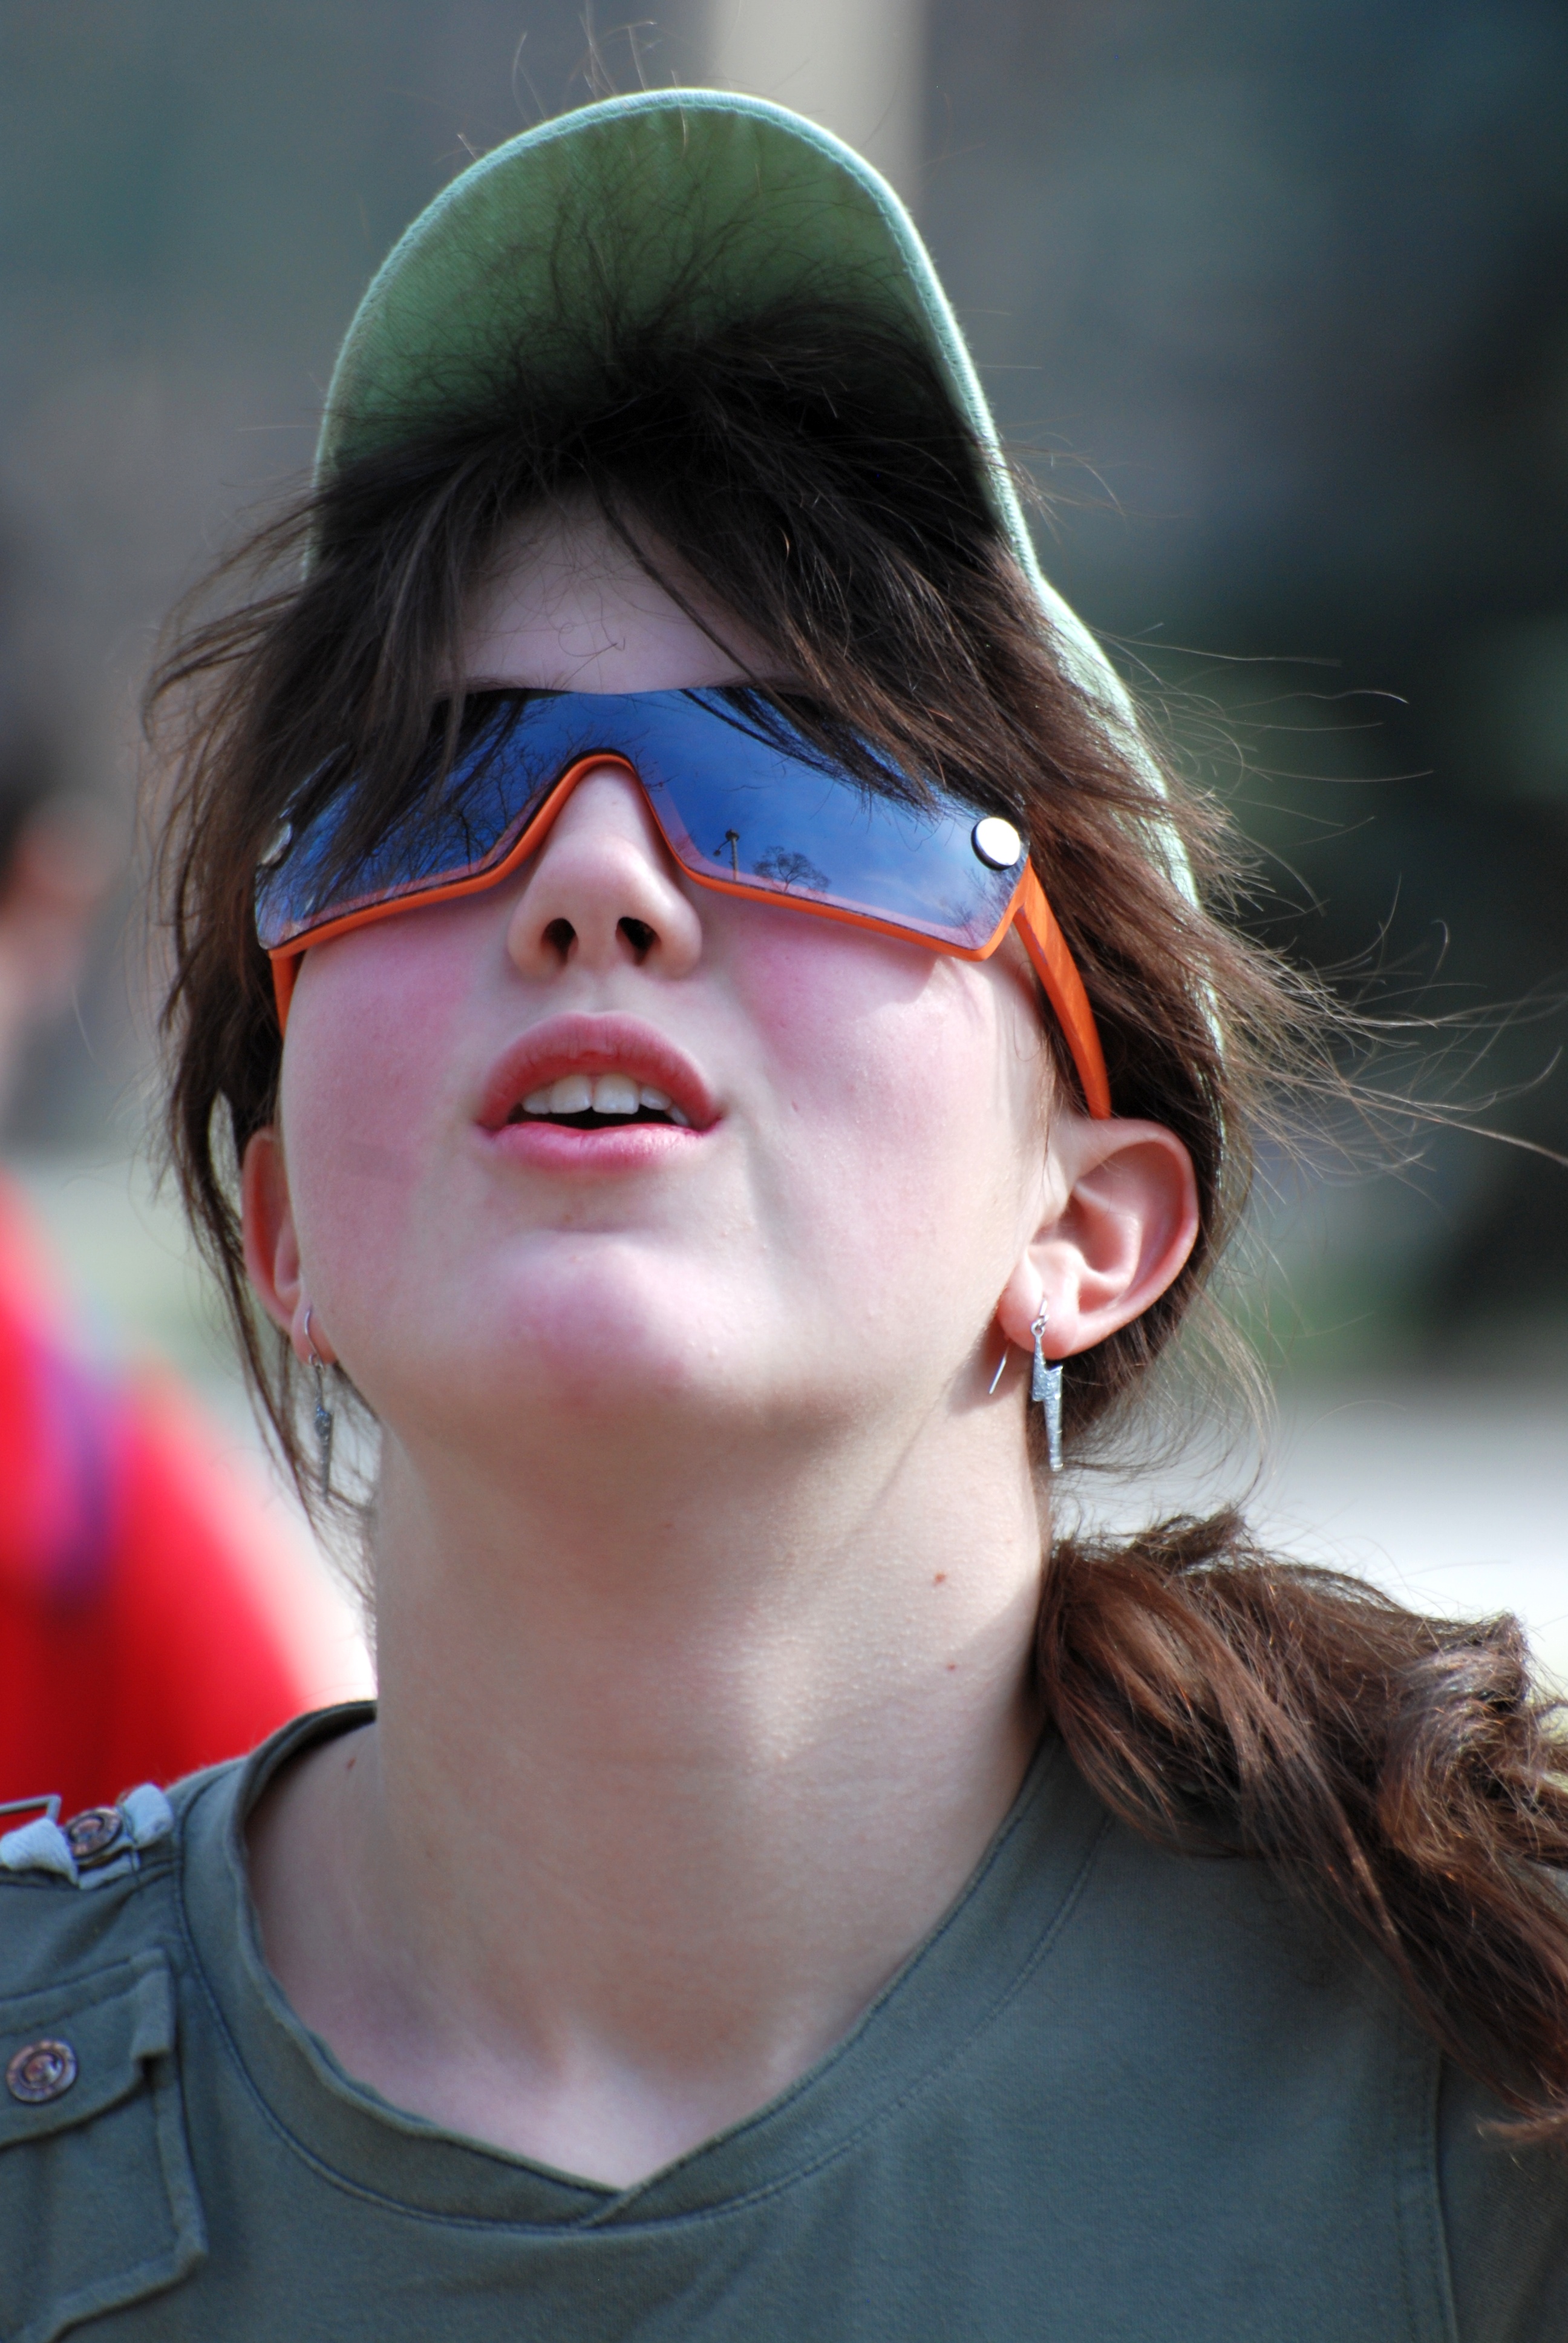
person, people, girl, woman, hair, street, photography, europe, portrait, model, spring, red, color, blue, nikon, lady, facial expression, hairstyle, smile, close up, face, nose, candid, girls, women, sunglasses, eye, glasses, head, skin, beauty, moscow, organ, nikkor, russia, d80, emotion, 70300mm, moskau, nikond80, moscou, 70300mmf4556gvr, vvc, photo shoot, portrait photography, vision care